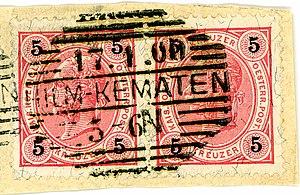
Kematen an der Ybbs est une commune autrichienne du district d'Amstetten en Basse-Autriche.